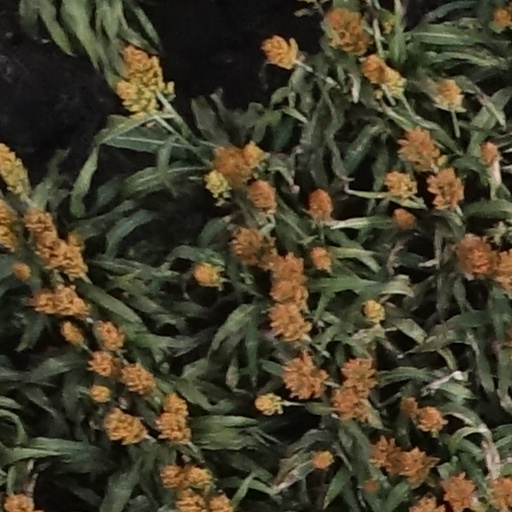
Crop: sorghum